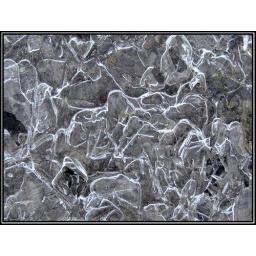
Layer of frozen water on the road in the himalayan range. (Himachal Pradesh-India)